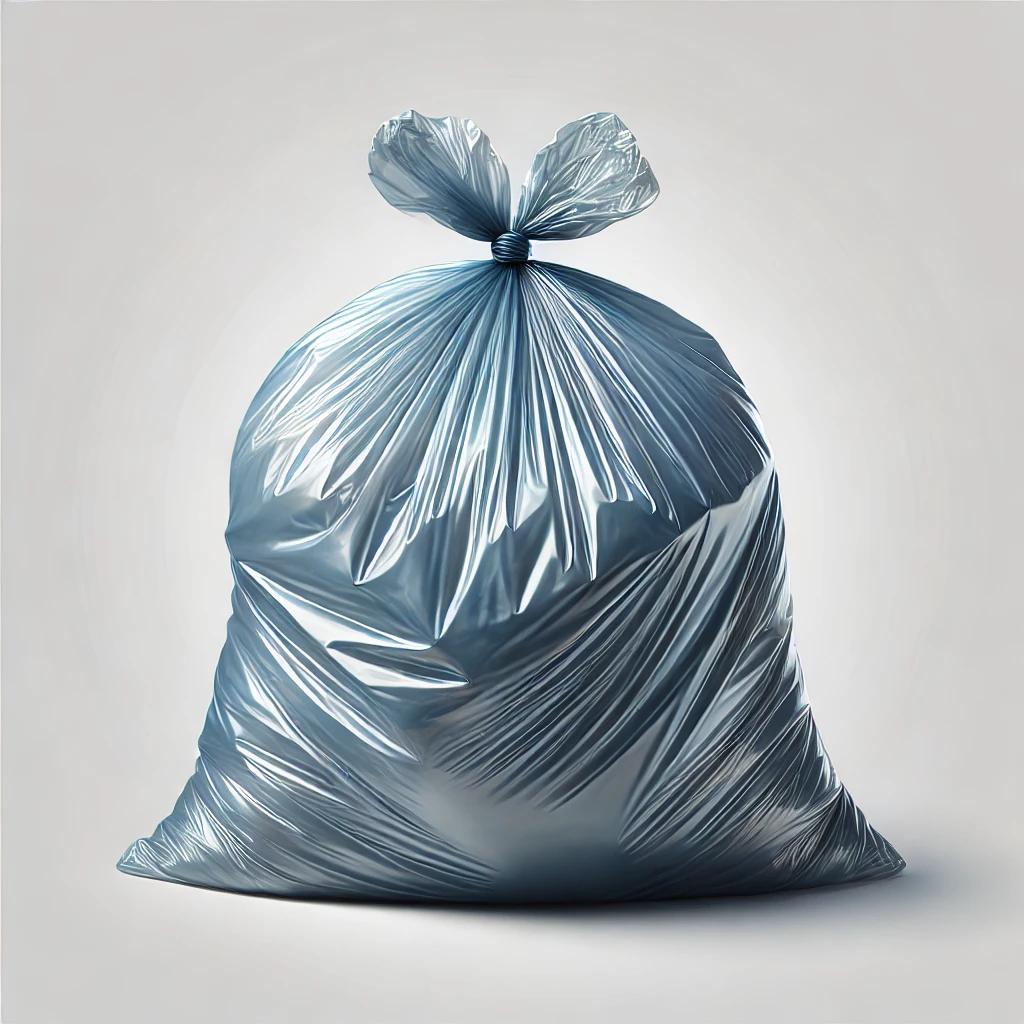
Etiqueta: plástico